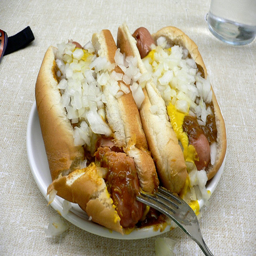
There are two hot dogs on the plate with lots of oinions
Someone eating chili dogs with mustard and onions.
A hot dog with toppings that is sitting on a plate.
A couple of hotdogs loaded with diiced onions
The plate holds two chili dogs with mustard and onions.